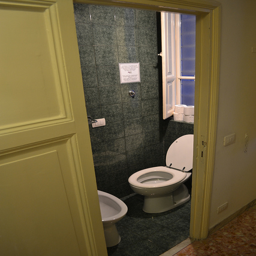
A toilet that is sitting in a bathroom under a window.
There are two toilets in a toilet room.
this bathroom has black tile walls and floor
Two toilets in a room with black walls.
a partial view of a tiny bathroom with a sink, toilet, and window